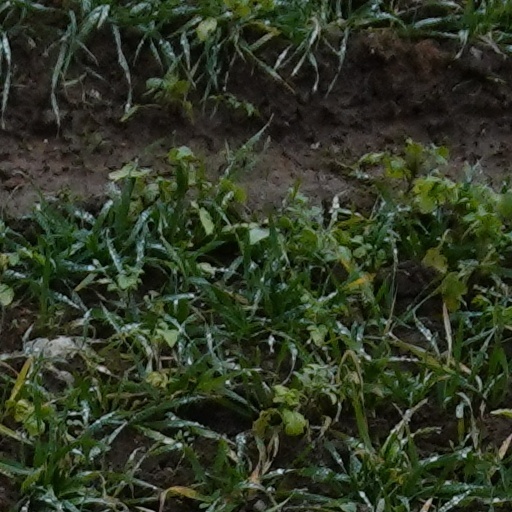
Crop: wheat